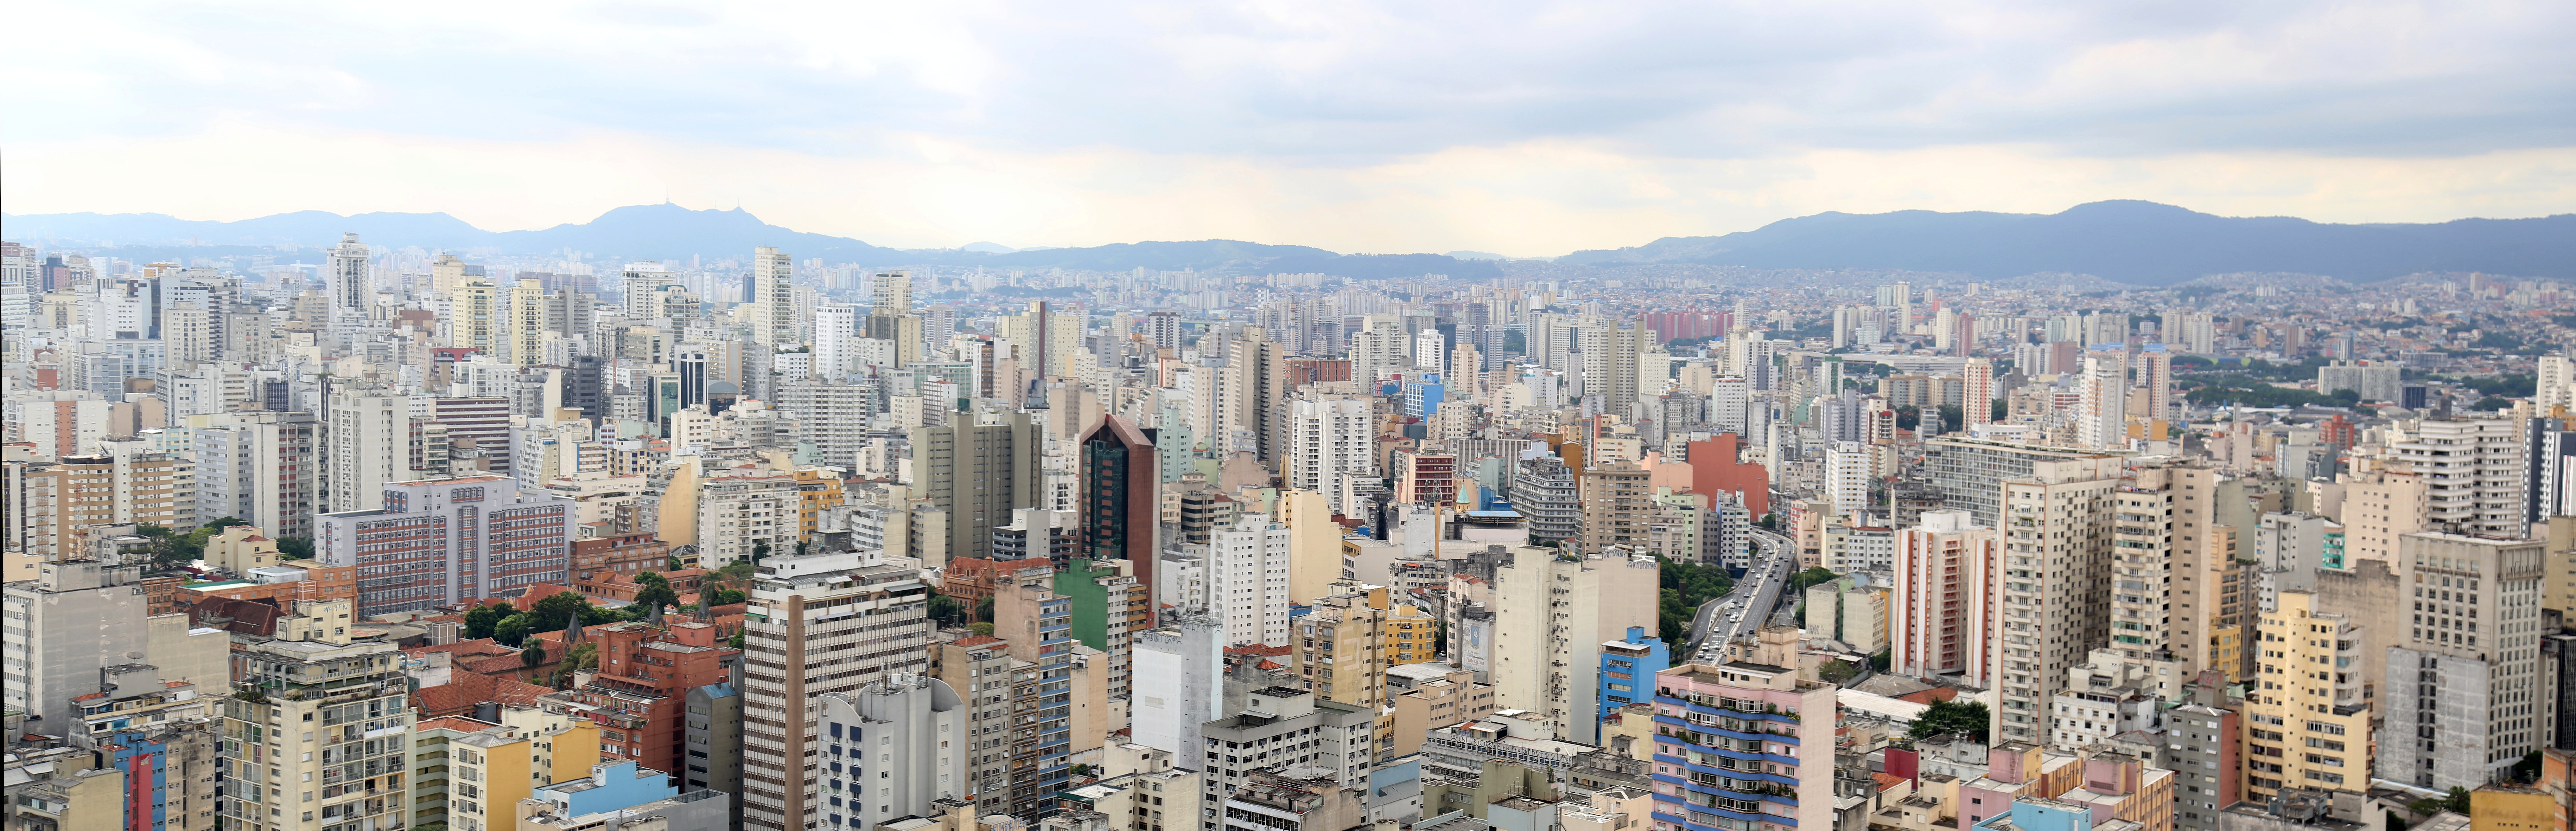
architecture, skyline, city, skyscraper, urban, cityscape, panorama, downtown, aerial view, tower block, modern architecture, capital, buildings, overview, center, vista, brazil, metropolis, neighbourhood, sao paulo, urban landscape, residential area, geographical feature, human settlement, metropolitan area